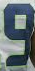
Number: 9